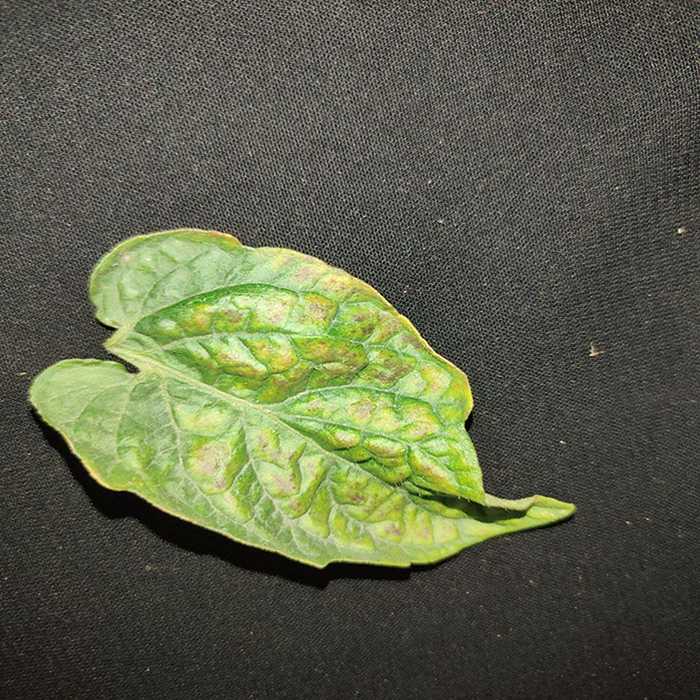
Plant: Tomato
Label: Tomato spotted wilt